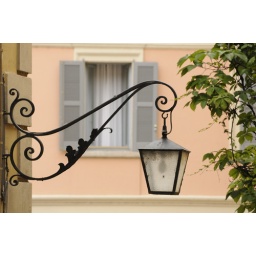
A lamp in Bellagio, Italy against a pink wall.